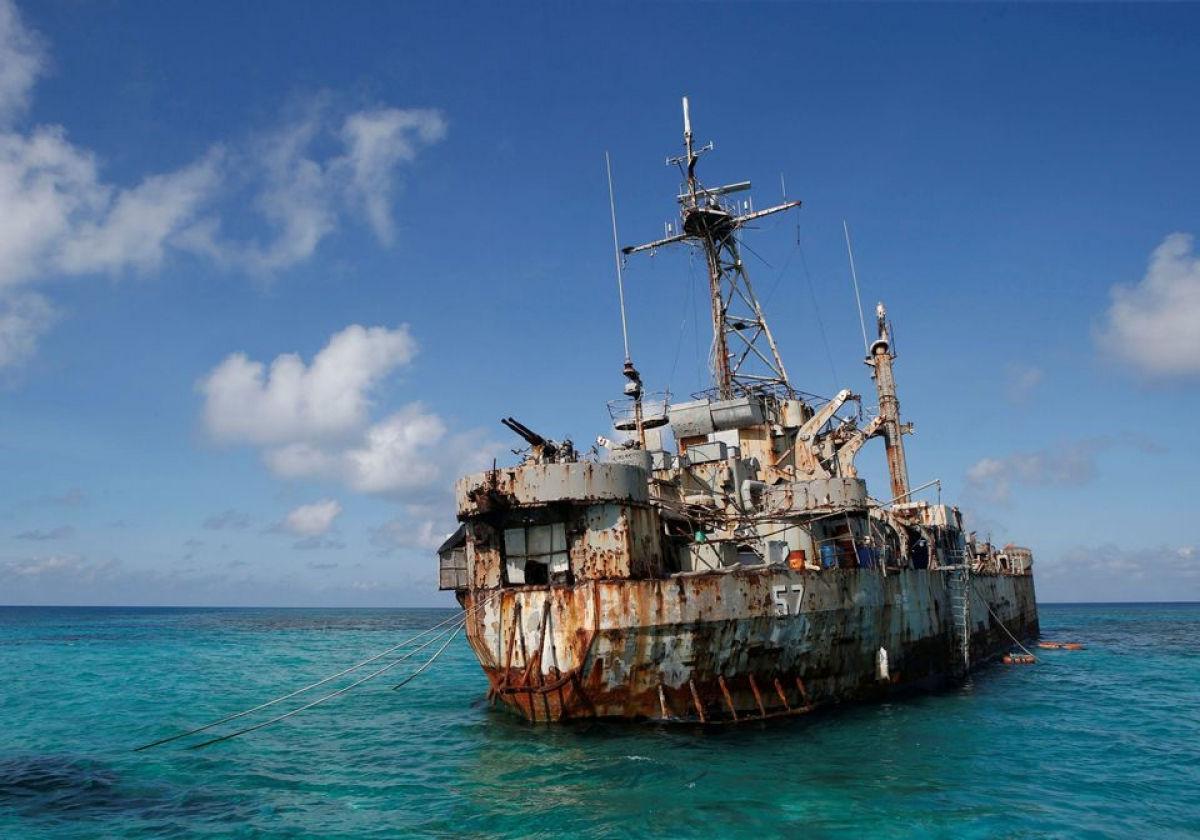
ở trên biển có sự xuất hiện của một con thuyền cũ